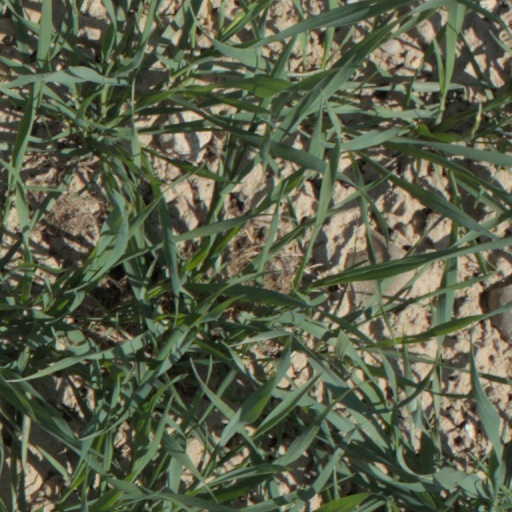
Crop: wheat